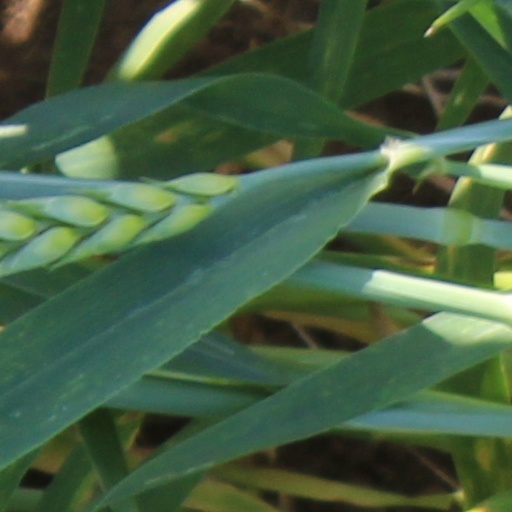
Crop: wheat